Jamaica

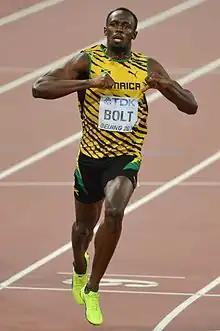
Usain Bolt is widely considered the greatest sprinter of all time.

The transport infrastructure in Jamaica consists of roadways, railways and air transport, with roadways forming the backbone of the island's internal transport system.